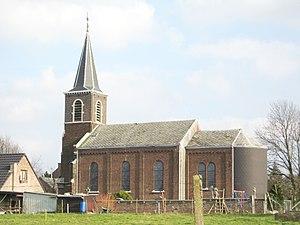
Eglise Saint-Jean l'Evangeliste à Wihogne
Le diocèse de Liège, dans la province de Liège en Belgique, compte 529 paroisses. Ces paroisses sont regroupées en unité pastorale, et certaines unités pastorales forment l'un des 17 doyennés.